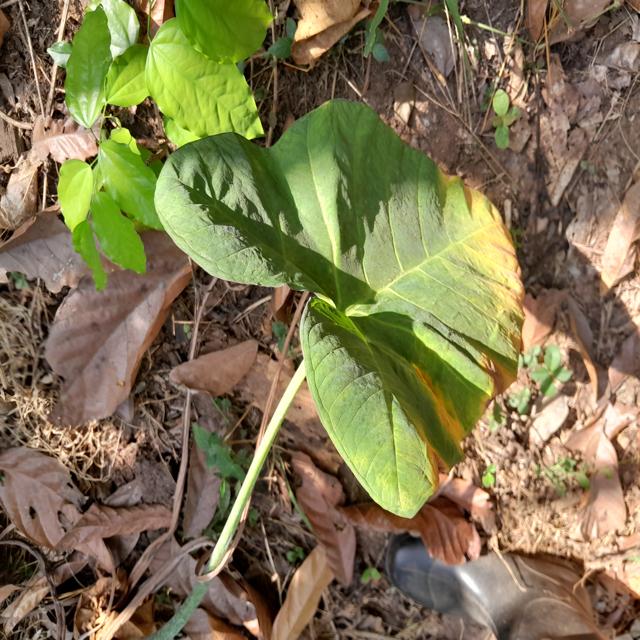
Label: Early_Blight